Livingston Island

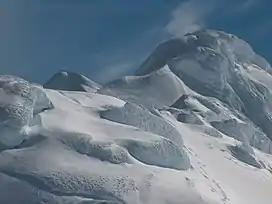
Mount Friesland, with Presian Ridge in the foreground and The Synagogue in the left background

As the seals were killed onshore the hunters used to spend protracted periods of time there, seeking refuge from the elements in purpose-built stone huts, tent bivouacs or natural caves. Livingston Island became the most populous place in Antarctica for a time, its dwellers exceeding 200 in number during the 1820–23 South Shetlands sealing rush. The principal sealer ‘settlements’ on the island were situated on Byers Peninsula, as well as at Cape Shirreff and Elephant Point. Argentine archaeological research has identified 26 human-built shelter structures on Byers Peninsula alone. There were some women among the early inhabitants of the island, as evidenced by a 1985 discovery of the grave of a 21-year-old woman of mixed European and Native American descent at Yamana Beach on Cape Shirreff, dated to the early 19th century. Remains of huts and sealer artefacts are still found on Livingston, which possesses the second greatest concentration of historical sites in Antarctica (after South Georgia). The memory of that epoch survives, other than in archaeological finds, also in a dozen preserved ship logs and as many memoirs, such as the candid story published in 1844 by one Thomas Smith who sailed to Livingston in the sealer "Hetty" under Captain Ralph Bond during the 1820/21 season.